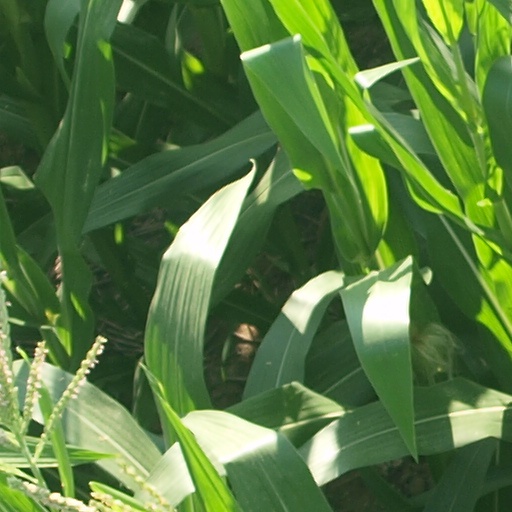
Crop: maize; corn